Mount Henderson (Britannia Range)

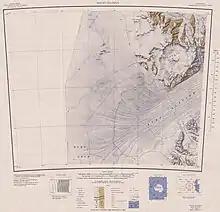
Mount Henderson towards the northeast

Mount Henderson is in the western Britannia Range to the south of Derrick Peak and west of Mount Olympus and Mount McClintock.